Korea Review (1919)

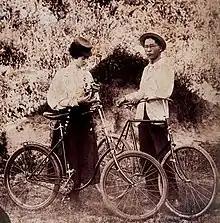
Philip Jaisohn and Muriel Armstrong in Korea, 1895

He returned to Korea in 1895, again hoping to change the consciousness of the people, this time by spearheading various peaceful reform movements, sharing Wilsonian ideals, and advocating for Korean self-determination. In 1898, he moved back to the United States, where he began to focus on American support for Korean independence.